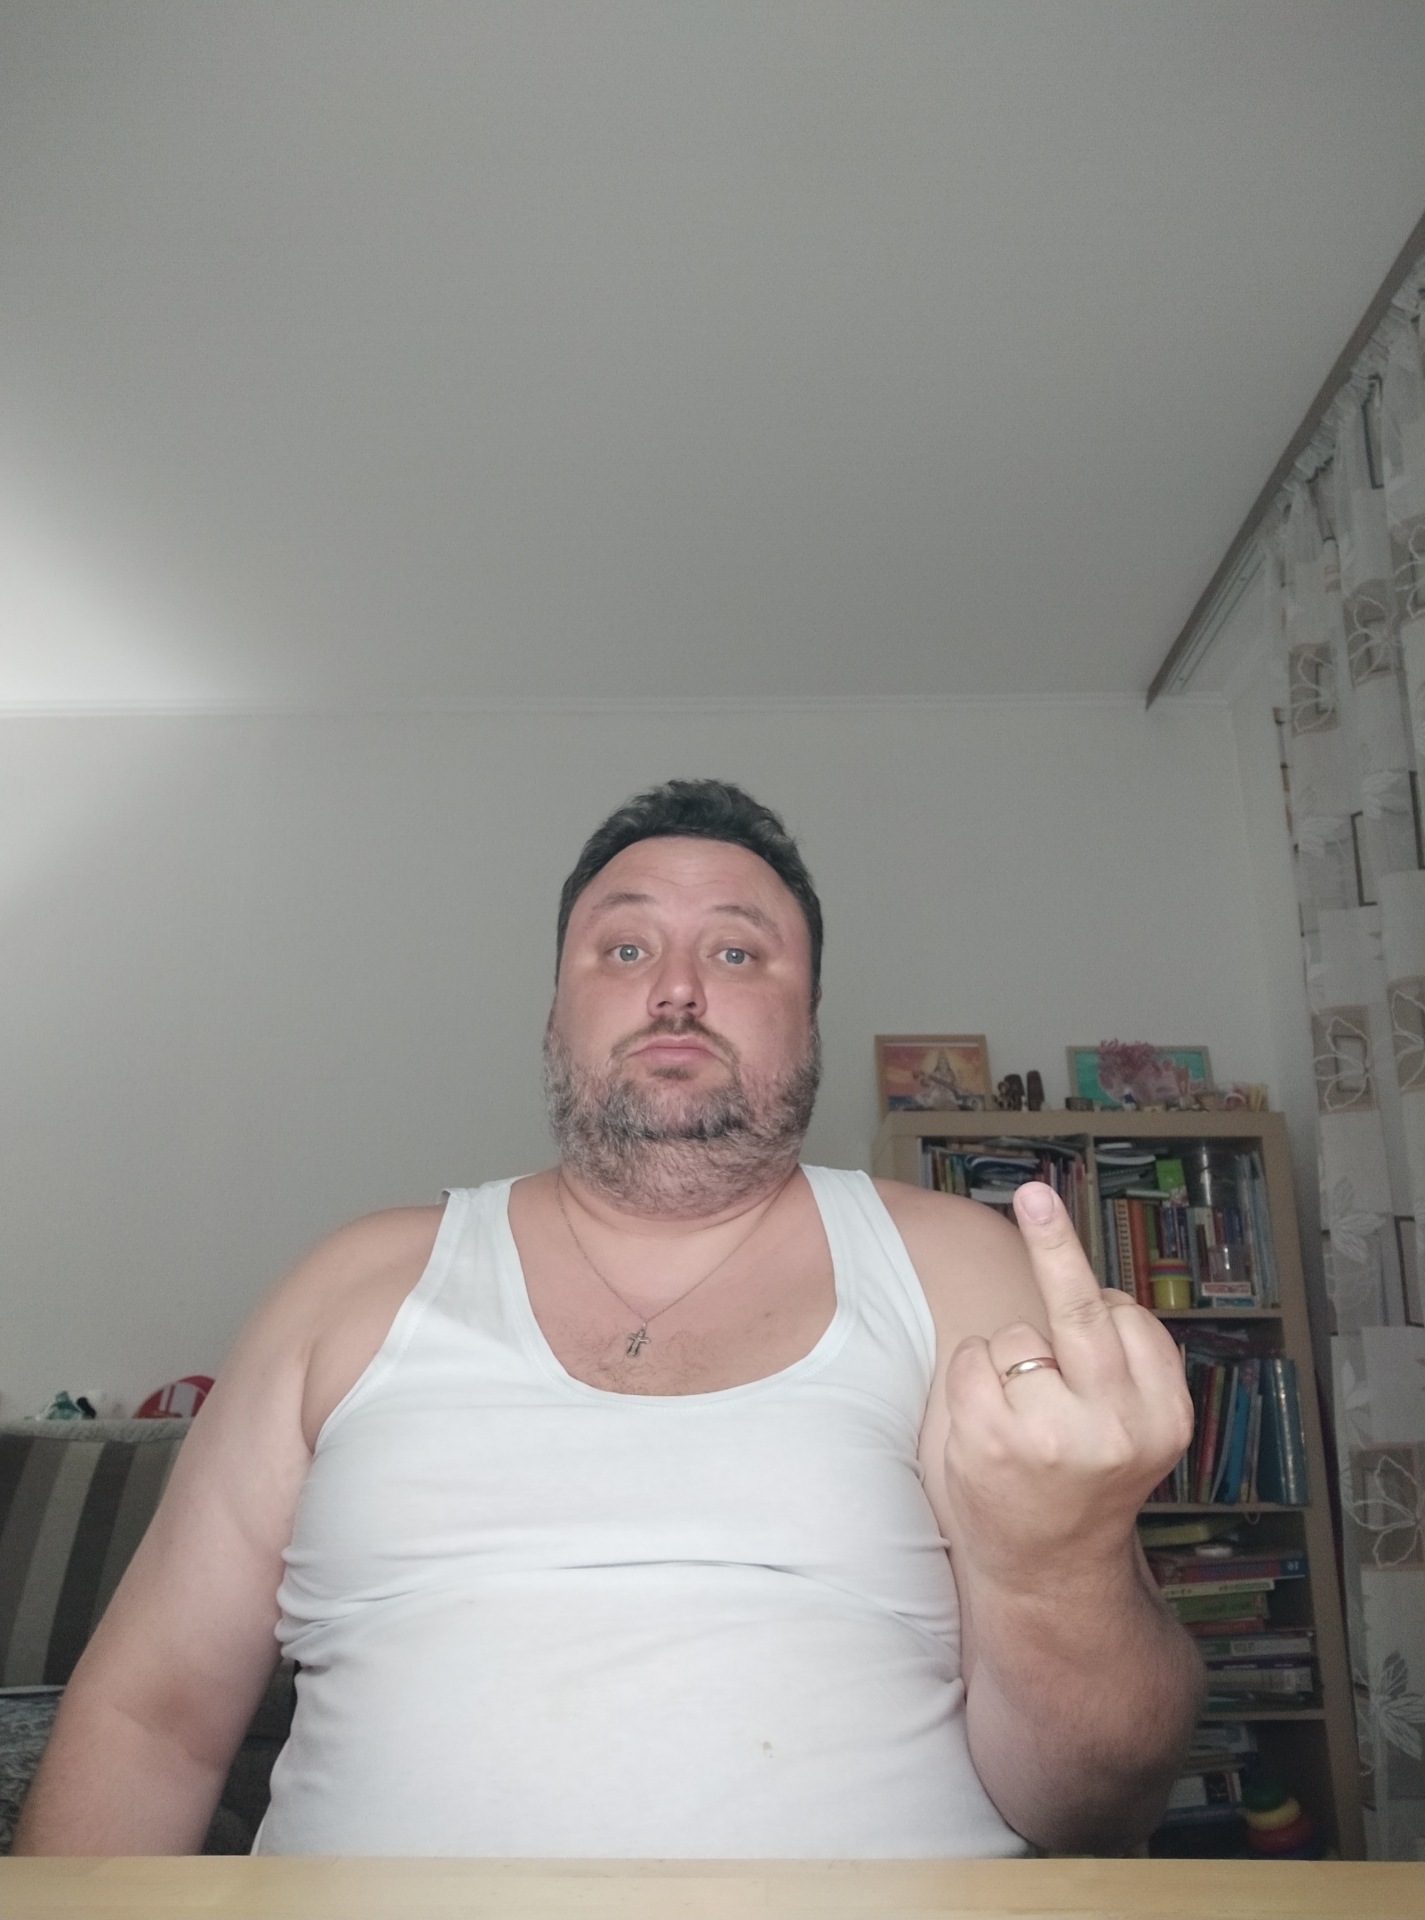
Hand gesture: middle_finger